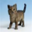
Label: cat